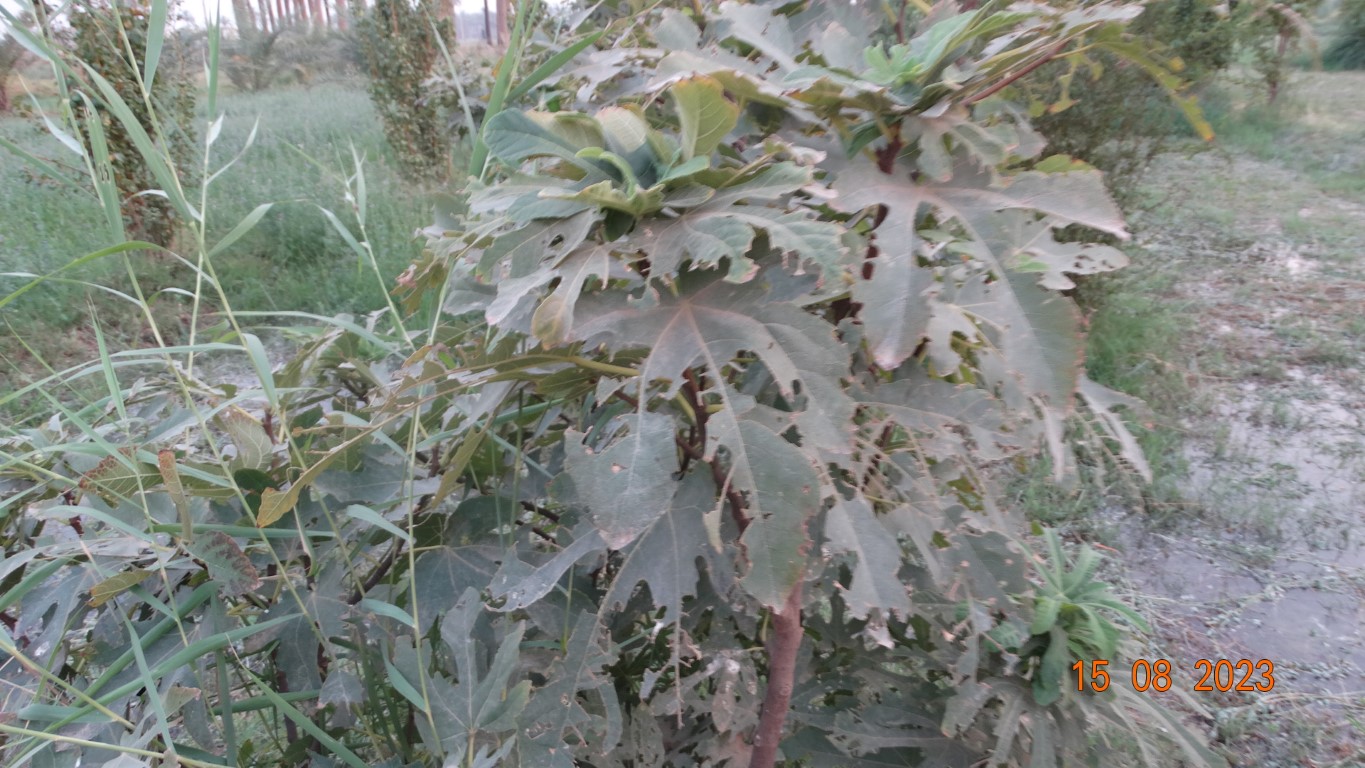
Label: infected